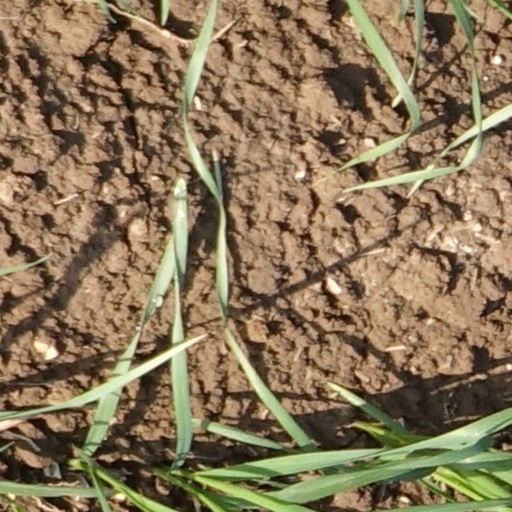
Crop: wheat